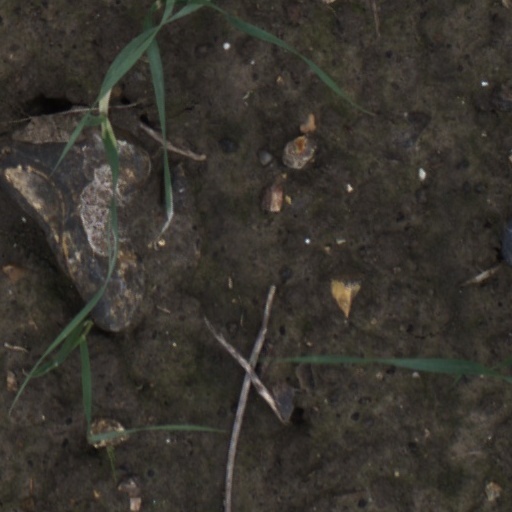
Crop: wheat